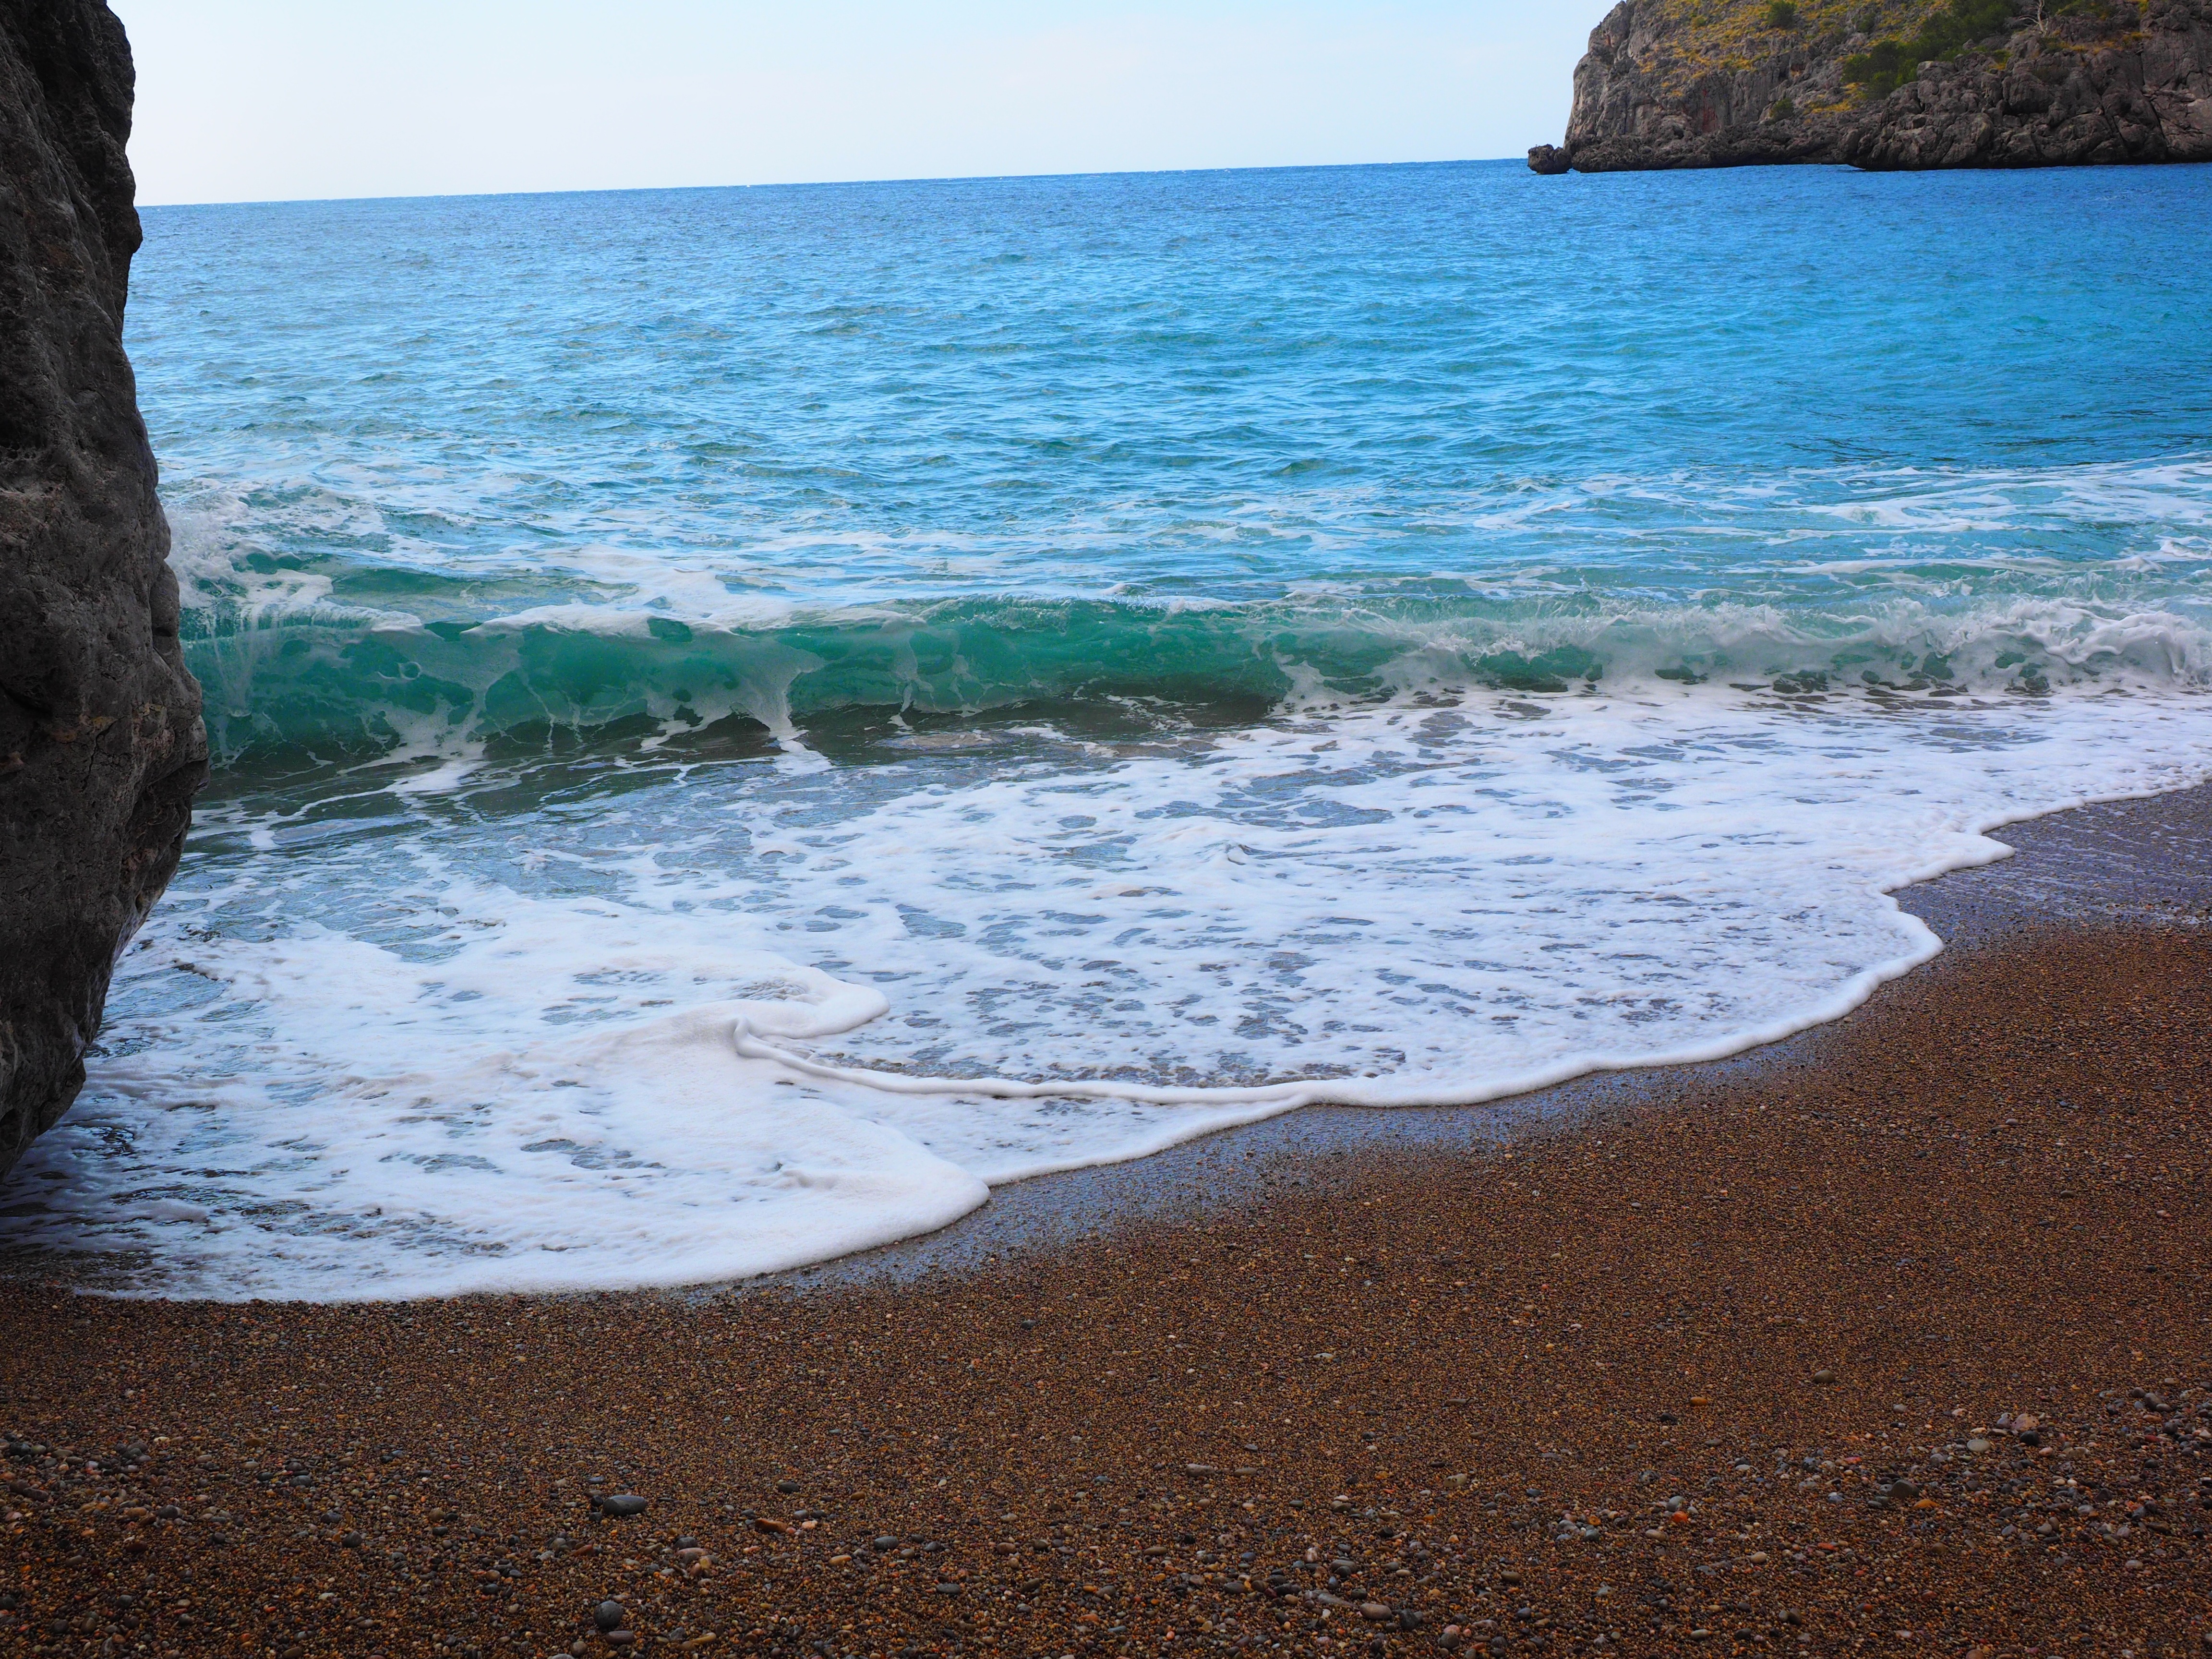
beach, sea, coast, water, sand, rock, ocean, horizon, shore, wave, vacation, cove, pebble, bay, terrain, material, body of water, places of interest, mallorca, booked, cape, sea bay, pebble beach, natural wonders, serra de tramuntana, wind wave, sa calobra, bay of sa calobra, torrent pareis